Steak

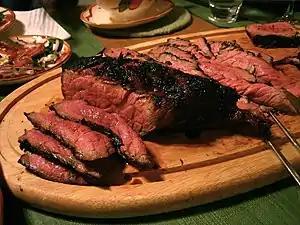
London broil is a North American beef dish made by broiling or grilling marinated flank steak, then cutting it across the grain into thin strips.

Beef steaks are commonly grilled or fried. Grilled beef steaks can be cooked at different temperatures, or for different lengths of time; the resulting cooked steak ranges from blue (very rare) to overdone. The outside is usually seared for flavor, while the inside is cooked to suit the diner's preference. Steaks cooked well done are usually cooked throughout the entire cut of meat. For example, a beefsteak cooked well done will not have any pinkness in the middle when sliced. Uncooked beef steak can be served raw, such as in steak tartare.